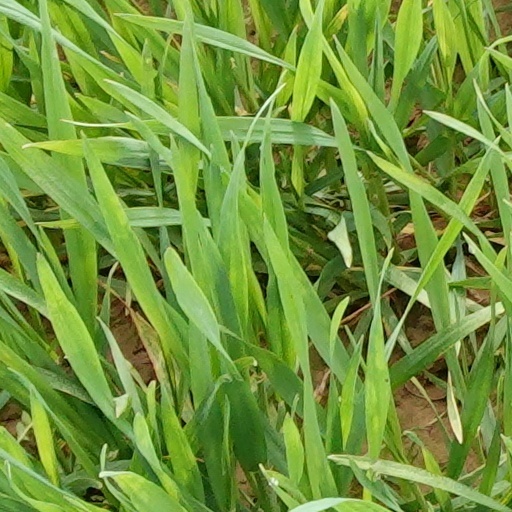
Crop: wheat